Michael IV the Paphlagonian

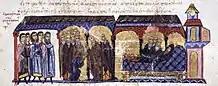
Tonsure and death of Michael IV, as depicted in the "Madrid Skylitzes." He is depicted wearing a monastic "koukoulion".

At this point, Michael's epilepsy left him half paralysed and he developed a severe case of dropsy, which caused his legs to become gangrenous. When he announced that he intended to lead the imperial army against the Bulgarians, his advisors were aghast. In 1041 Michael set off towards Macedonia with an army of 40,000 men, assisted by Norse mercenaries, including the future King Harald III of Norway. Gathering his forces at Mosynopolis the Emperor waited for the Bulgarian army. The military position of the Byzantines was aided by internal dissension among the Bulgarians. Michael advanced, relieving Thessalonica then bringing the Bulgarians to battle, defeating them and capturing Delyan. Michael pushed his army aggressively into Bulgaria. The largest remaining Bulgarian contingent was at Prilapon in a fortified camp commanded by Manuel Ivats. The Byzantines stormed the camp, scattered the Bulgarians and captured Ivats. The rigours of the campaign brought Michael close to death, but he was able to return to Constantinople in triumph.